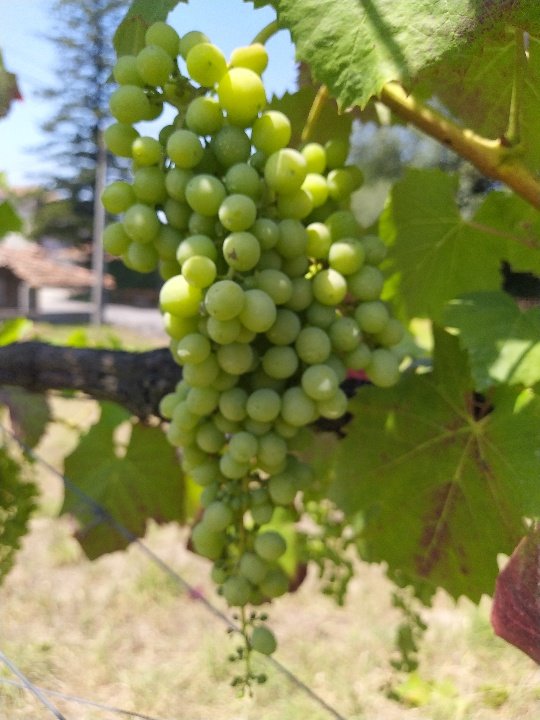
Berries visible: 100
Grape clusters: 1